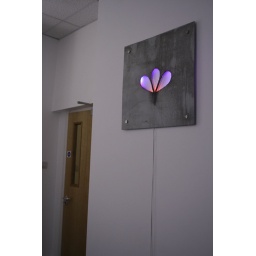
Our new sign in the office looking rather pretty, all home made!